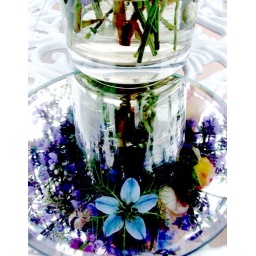
Flowers in a glass vase standing on a circular mirror